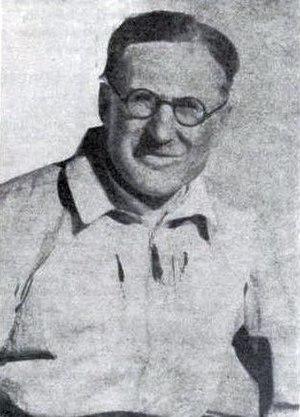
George Eyston en 1937.
George Edward Thomas Eyston, né le 28 juin 1897 à Bampton et mort le 11 juin 1979 à Lambeth, est un pilote automobile britannique détenteur de plusieurs records de vitesse terrestre homologués.